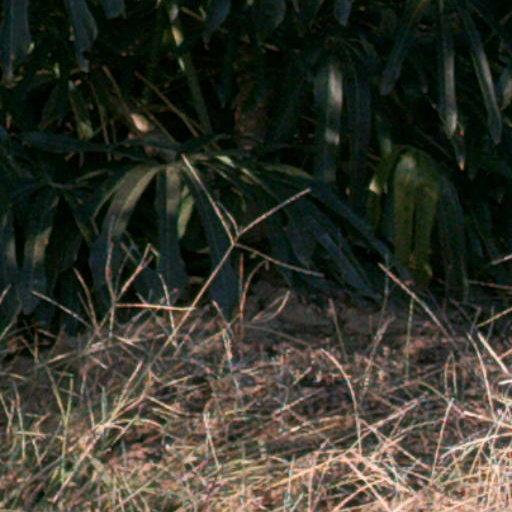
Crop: cassava